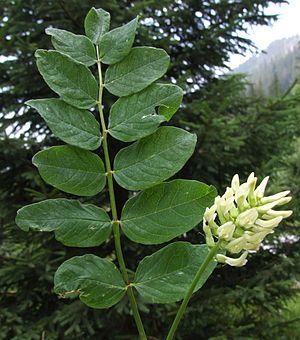
La forme foliaire, ou forme des feuilles, est une part de la morphologie végétale souvent utilisée dans la systématique ou classification des espèces. En effet, la forme des feuilles, qui comprend de nombreuses variantes, est souvent une des caractéristiques les plus visibles pouvant servir à identifier une espèce végétale. Leur forme, leur taille et leur surface, leur angle d'insertion, ainsi que leur distribution spatiale au sein de la couronne d'un arbre et sur les axes végétatifs sont les déterminants structurels de l'interception lumineuse et donc du rendement de la photosynthèse.